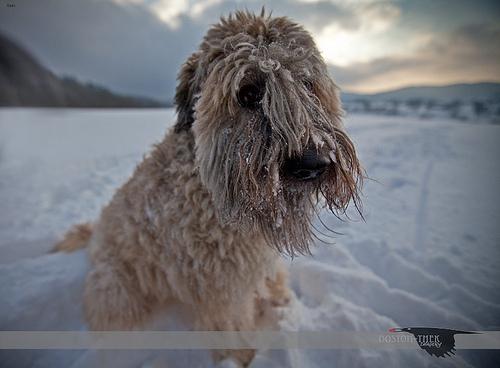
Breed: wheaten terrier